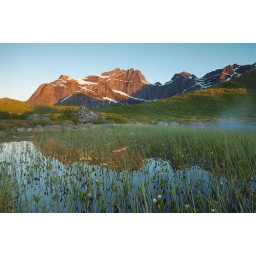
Small pond near the road to Nusfjord, in the Flakstad commune in the Lofoten. The mist on the lake made a magic atmosphere.